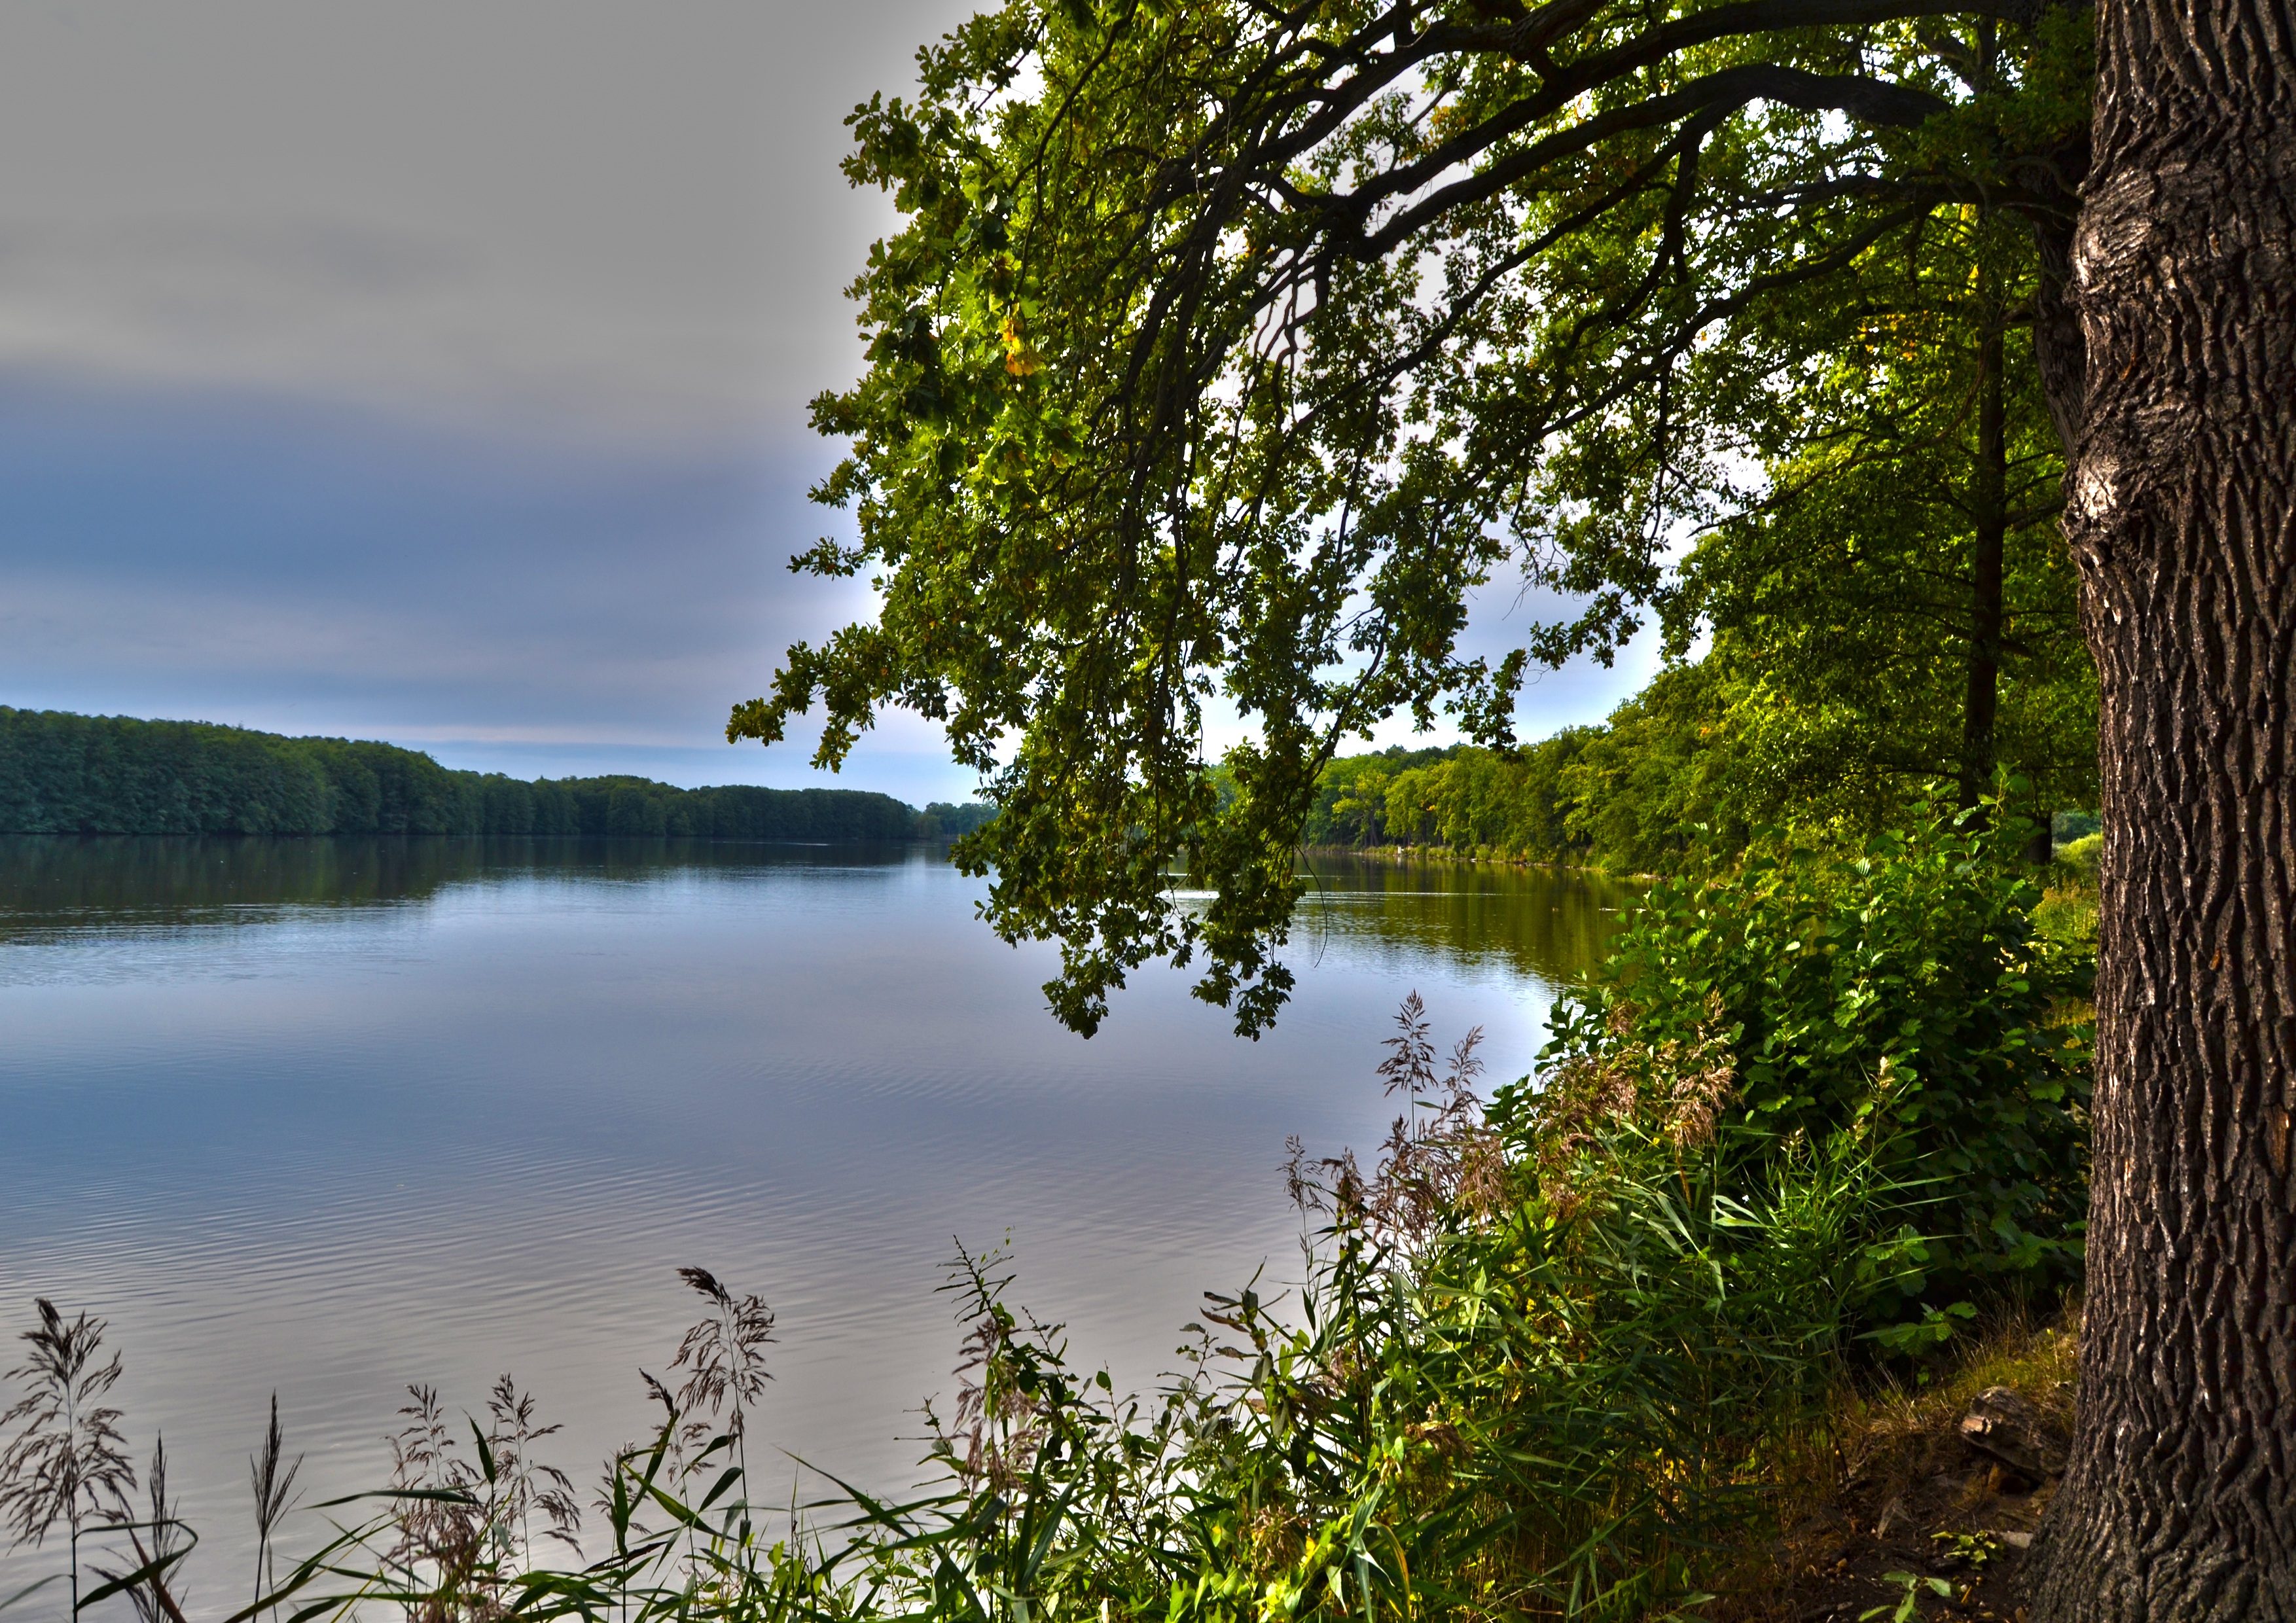
landscape, tree, water, nature, forest, branch, plant, sunlight, morning, leaf, lake, river, pond, green, reflection, autumn, body of water, leaves, wetland, woodland, habitat, ecosystem, natural environment, atmospheric phenomenon, woody plant